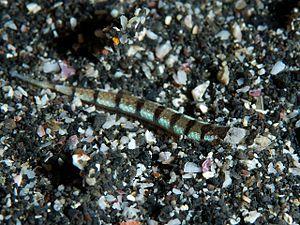
Les Trachinoidei sont un sous-ordre de poissons marins perciformes.